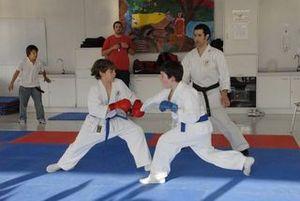
Le lycée Antoine-de-Saint-Exupéry est un établissement d’enseignement privé franco-chilien conventionné AEFE se trouvant à Santiago, municipalidad de Vitacura, et disposant d'un second site à Chamisero, sur la commune de Colina.